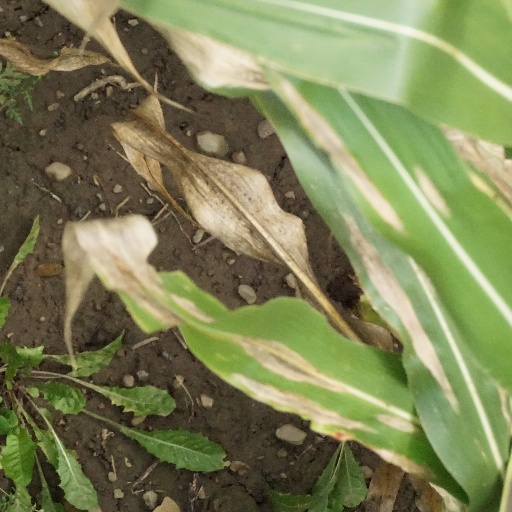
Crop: maize; corn